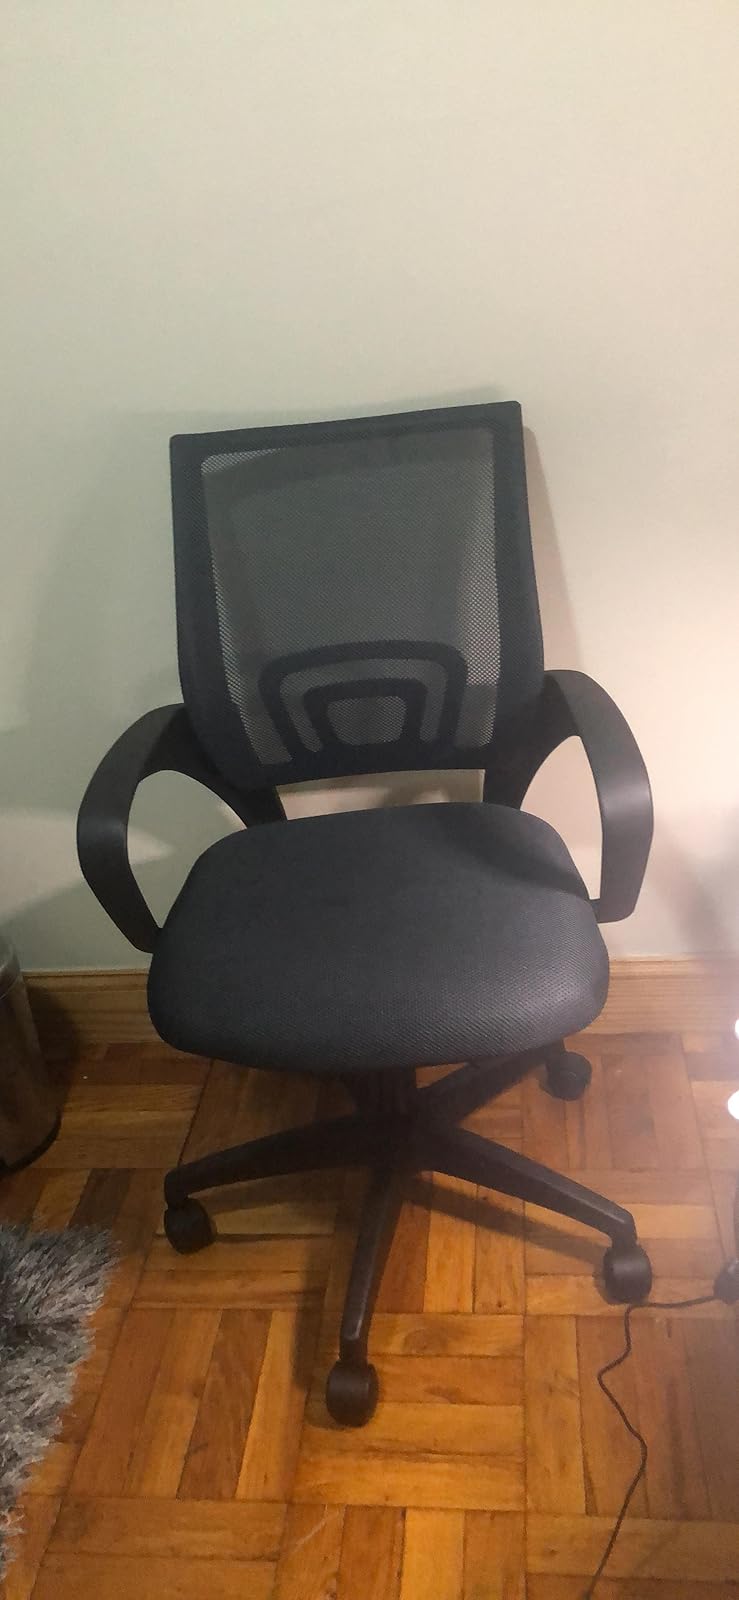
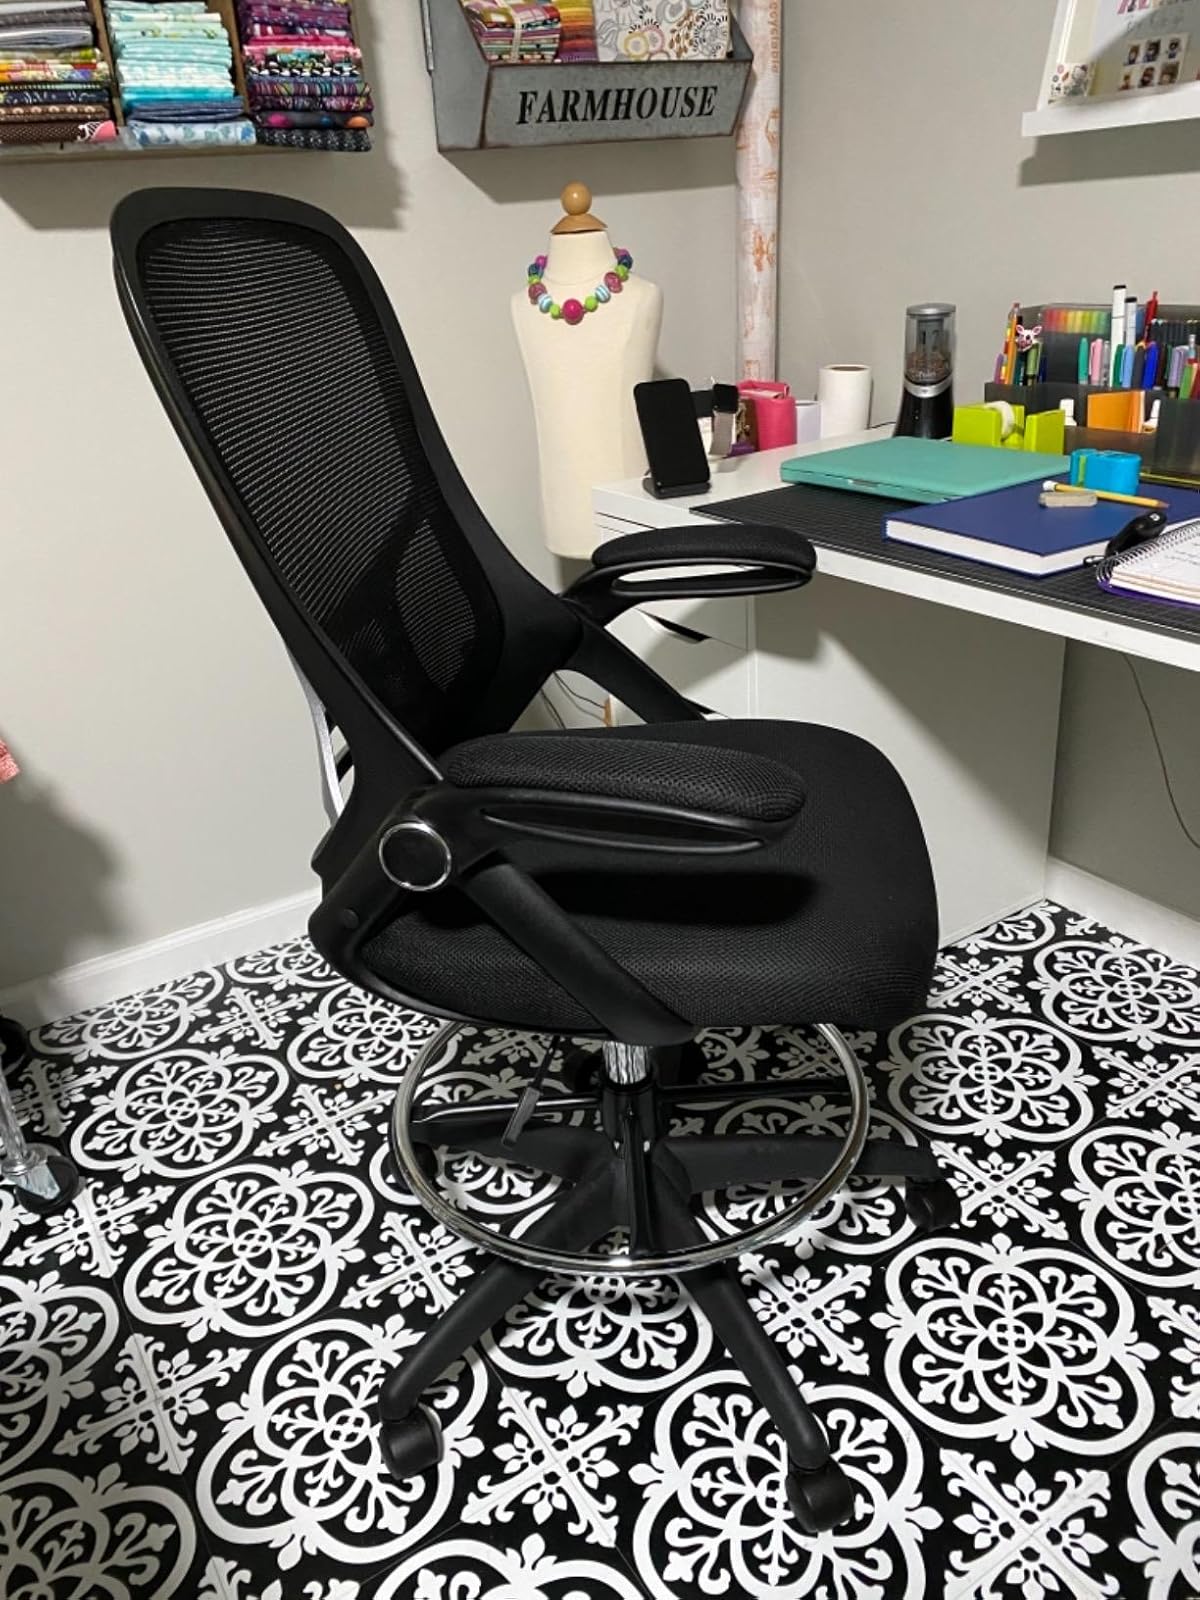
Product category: items_chair
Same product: no